Prince Louis Charles of Prussia

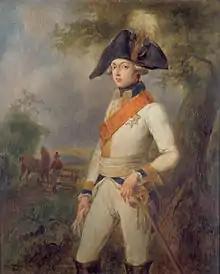
Portrait by Edward Francis Cunningham

Prince Frederick Louis Charles of Prussia (Potsdam, 5 November 1773 – Berlin, 28 December 1796) was the second son and third child of Frederick William II of Prussia and Frederika Louisa of Hesse-Darmstadt.